Rovensky Park

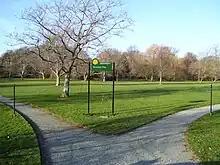
Rovensky Park on Bellevue Avenue

Rovensky Park is a historic park at the corner of Bellevue Avenue and Rovensky Avenue (previously Wheaton Street) in Newport, Rhode Island, United States.